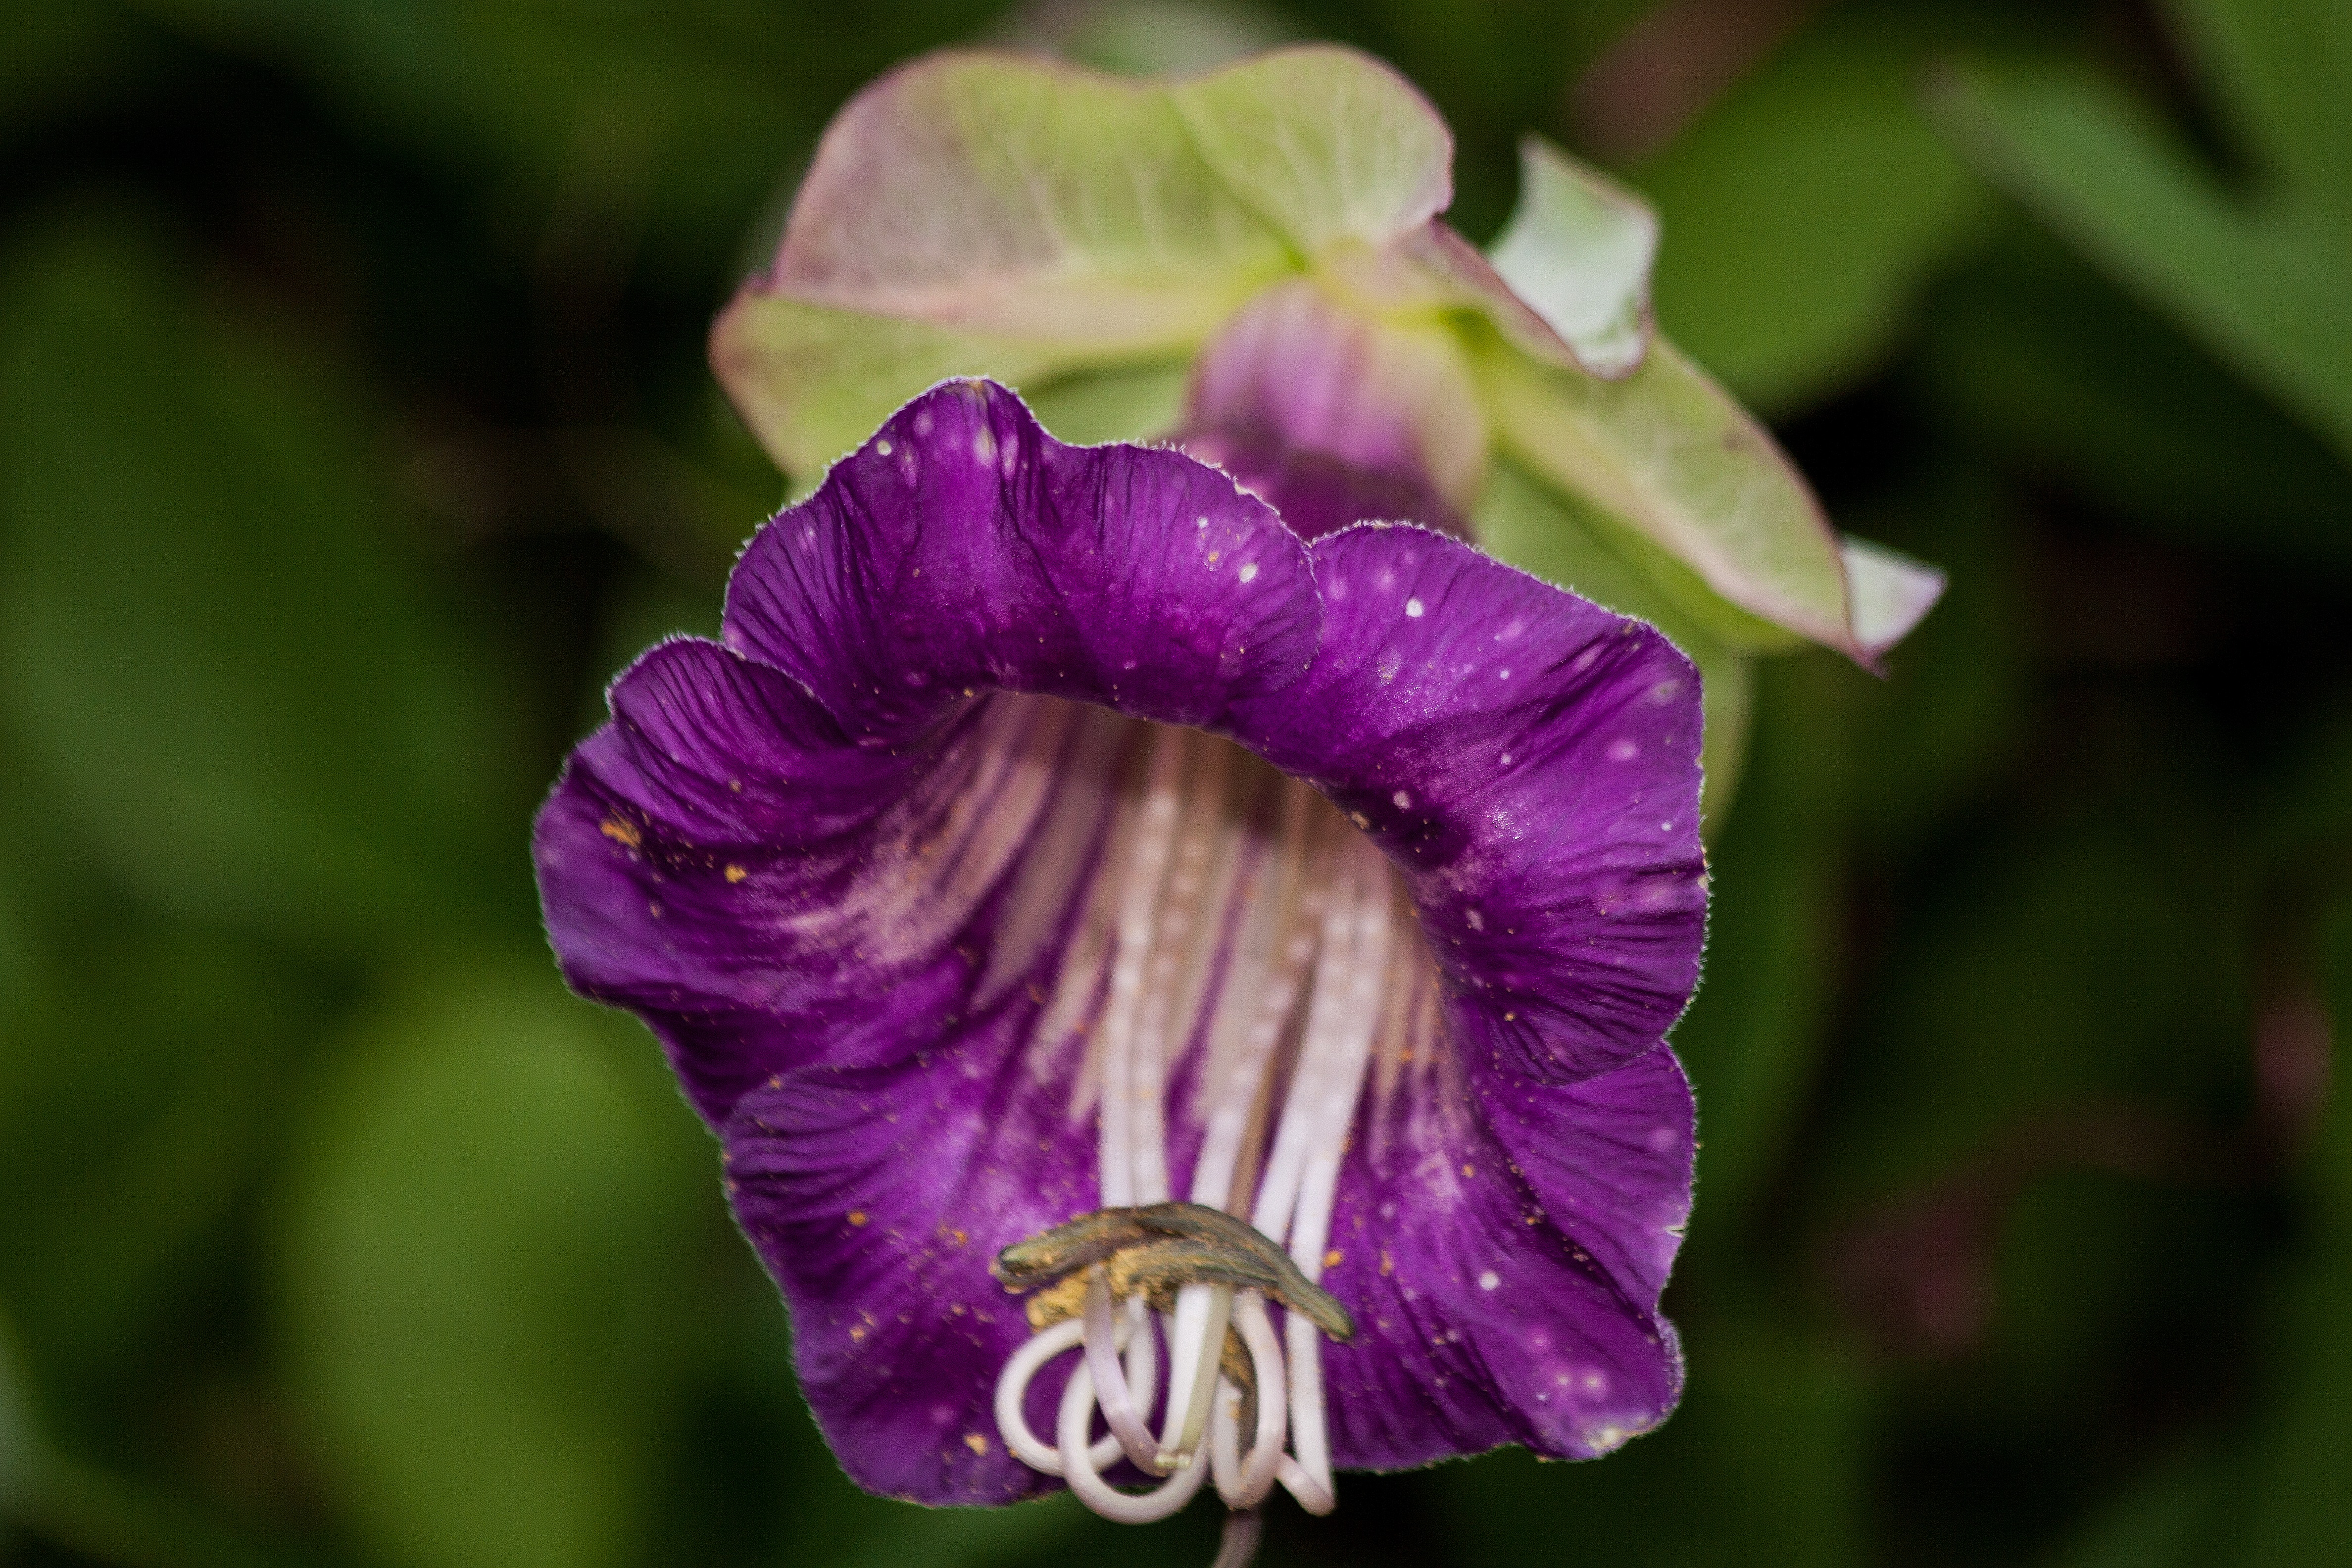
blossom, plant, white, flower, petal, bloom, botany, flora, wildflower, violet, flower garden, daylily, macro photography, flowering plant, ornamental flower, plant stem, land plant, calochortus